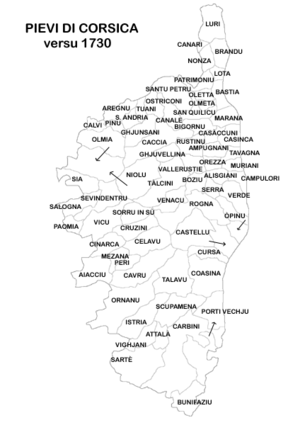
Une piève, de l'italien pieve, désigne une circonscription territoriale et religieuse dirigée par une église rurale avec un baptistère, dans l'Italie centrale et septentrionale du Moyen Âge et en Corse.
La plus ancienne division administrative de Corse connue est la pieve, mot venant du latin plebs qui désignait déjà, un siècle avant notre ère, une circonscription administrative établie par Rome. Au IIᵉ siècle, Rome crée de nombreuses localités et organise l'île en pievi.
Cognocoli-Monticchi est une commune française située dans la circonscription départementale de la Corse-du-Sud et le territoire de la collectivité de Corse. Elle appartient à l'ancienne piève d'Ornano.